Sawré Muybu Indigenous Territory

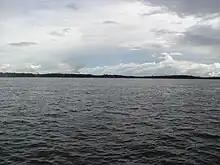
Tapajós River in Itaituba

The proposed São Luiz do Tapajós Dam on the Tapajós would be just downstream from the territory, and the proposed Cachoeira do Cai Dam on the Jamanxim would adjoin the east of the territory. The proposed Jatobá Dam on the Tapajós would be just upstream from the territory.